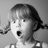
Emotion: surprise